Rajadhi Raja Raja Kulothunga Raja Marthanda Raja Gambeera Kathavaraya Krishna Kamarajan

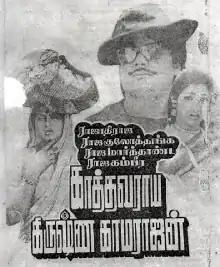
Poster

Rajadhi Raja Raja Kulothunga Raja Marthanda Raja Gambeera Kathavaraya Krishna Kamarajan also known by the initialism RRRKRMRGKK, is a 1993 Indian Tamil-language action film written and directed by Balu Anand. The film stars Mansoor Ali Khan and Nandhini, with Napoleon, Srihari, Uday Prakash, Nagesh, Jai Ganesh, Vennira Aadai Moorthy, and S. S. Chandran playing supporting roles. It was released on 24 June 1993. This is the longest film title ever in Tamil cinema.